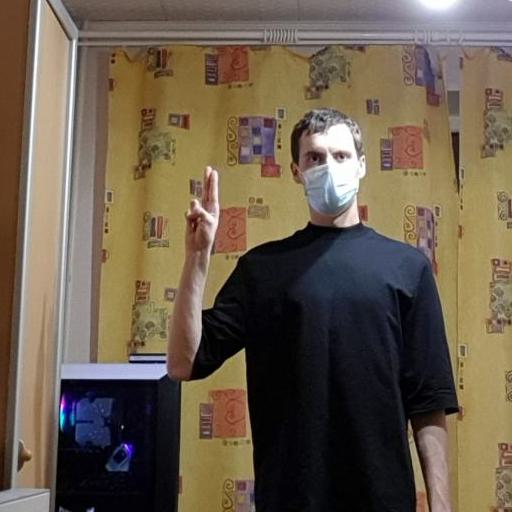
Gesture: two_up